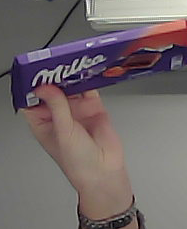
Product: milka_chocolate